Arturo Montero

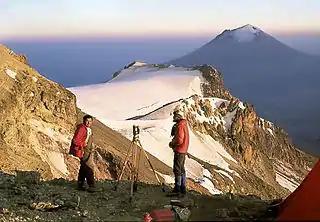

The activities of research, documentation and conservation of cultural and natural heritage have led it to be part of: the Mexican Society of Geography and Statistics; the Mexican Association of Mammalogy; the Mexican Society for the History of Science and Technology; the National Cave Rescue Commission of the National Speleological Society; and the Society for American Archaeology.